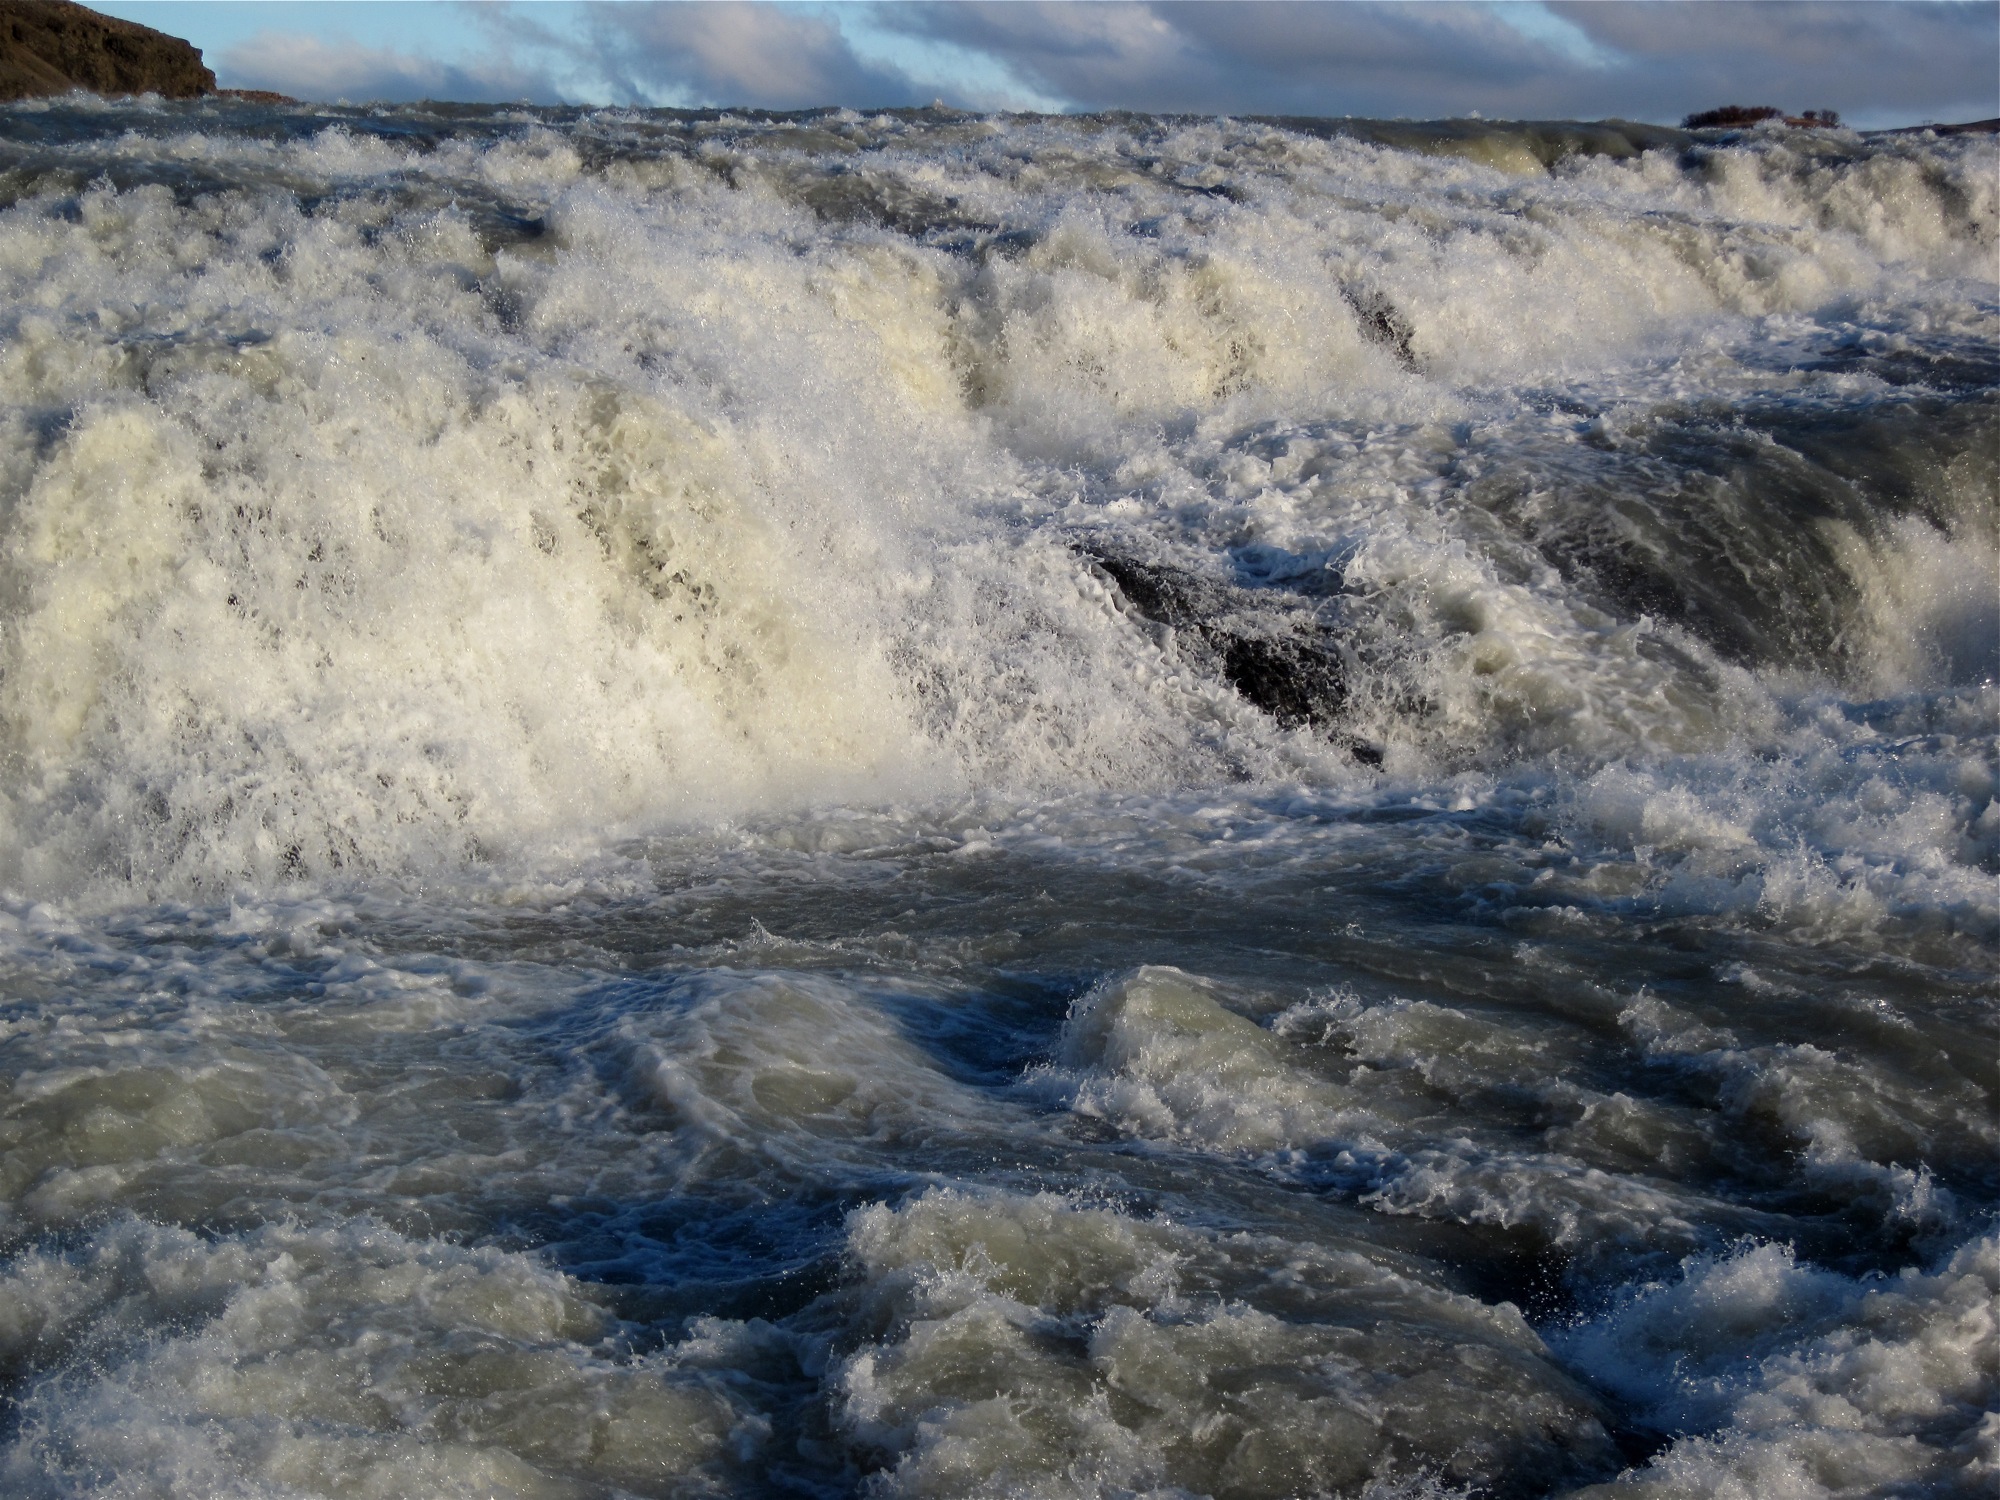
sea, coast, water, rock, ocean, shore, wave, river, rapid, iceland, body of water, geyser, geological phenomenon, wind wave